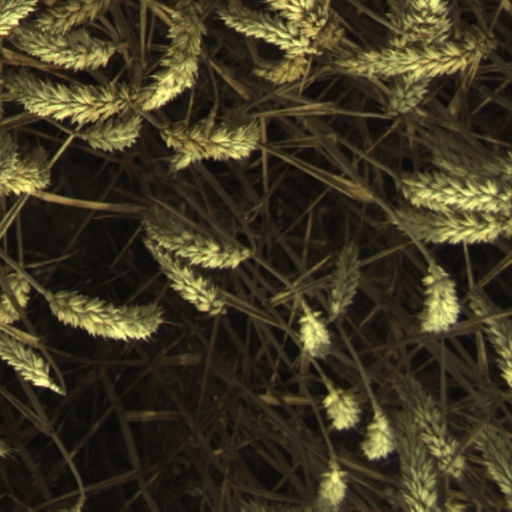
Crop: wheat